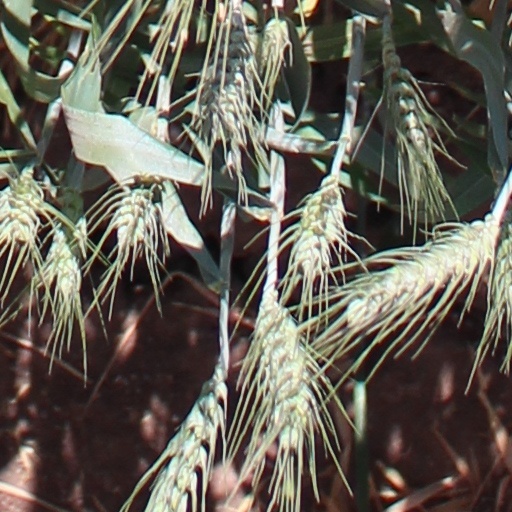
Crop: wheat